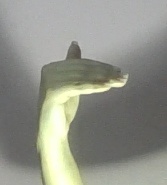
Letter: khaa